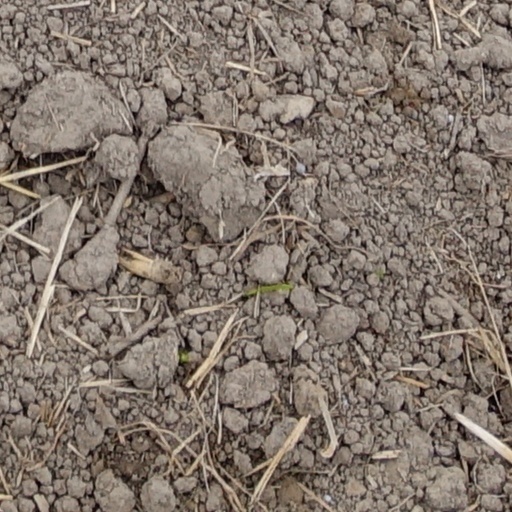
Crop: wheat